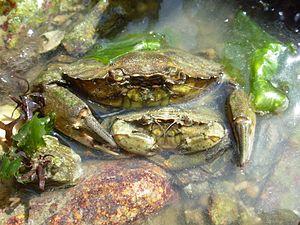
Le crabe mâle chevauche la femelle dont la face dorsale est appliquée contre la face ventrale du mâle.
Le crabe enragé, crabe vert est le crabe que l’on rencontre le plus couramment sur les estrans d'Europe occidentale à basse mer. Il possède une large répartition géographique initiale, depuis le nord de la Norvège et l’Islande jusqu’à la Mauritanie. De plus, il a été introduit en de nombreux points de l’océan mondial où il s’est implanté et est devenu l’une des espèces invasives les plus redoutables.
Les Impacts écologiques de la pêche sont les divers effets de la pêche sur la faune et sur les sites d'exploitation des ressources, impliquant notamment la surpêche, la dynamique et gestion des pêcheries, ou encore les prises accessoires. Au cours du XXᵉ siècle, la pêche a pris beaucoup d'ampleur, la demande mondiale en poissons et crustacés se faisant de plus en plus forte. Cela a mené à une surexploitation de certaines espèces, qui continue encore de nos jours, faute de solution idéale. Il est en effet difficile de concilier intérêts économiques et conservation des espèces.